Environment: real
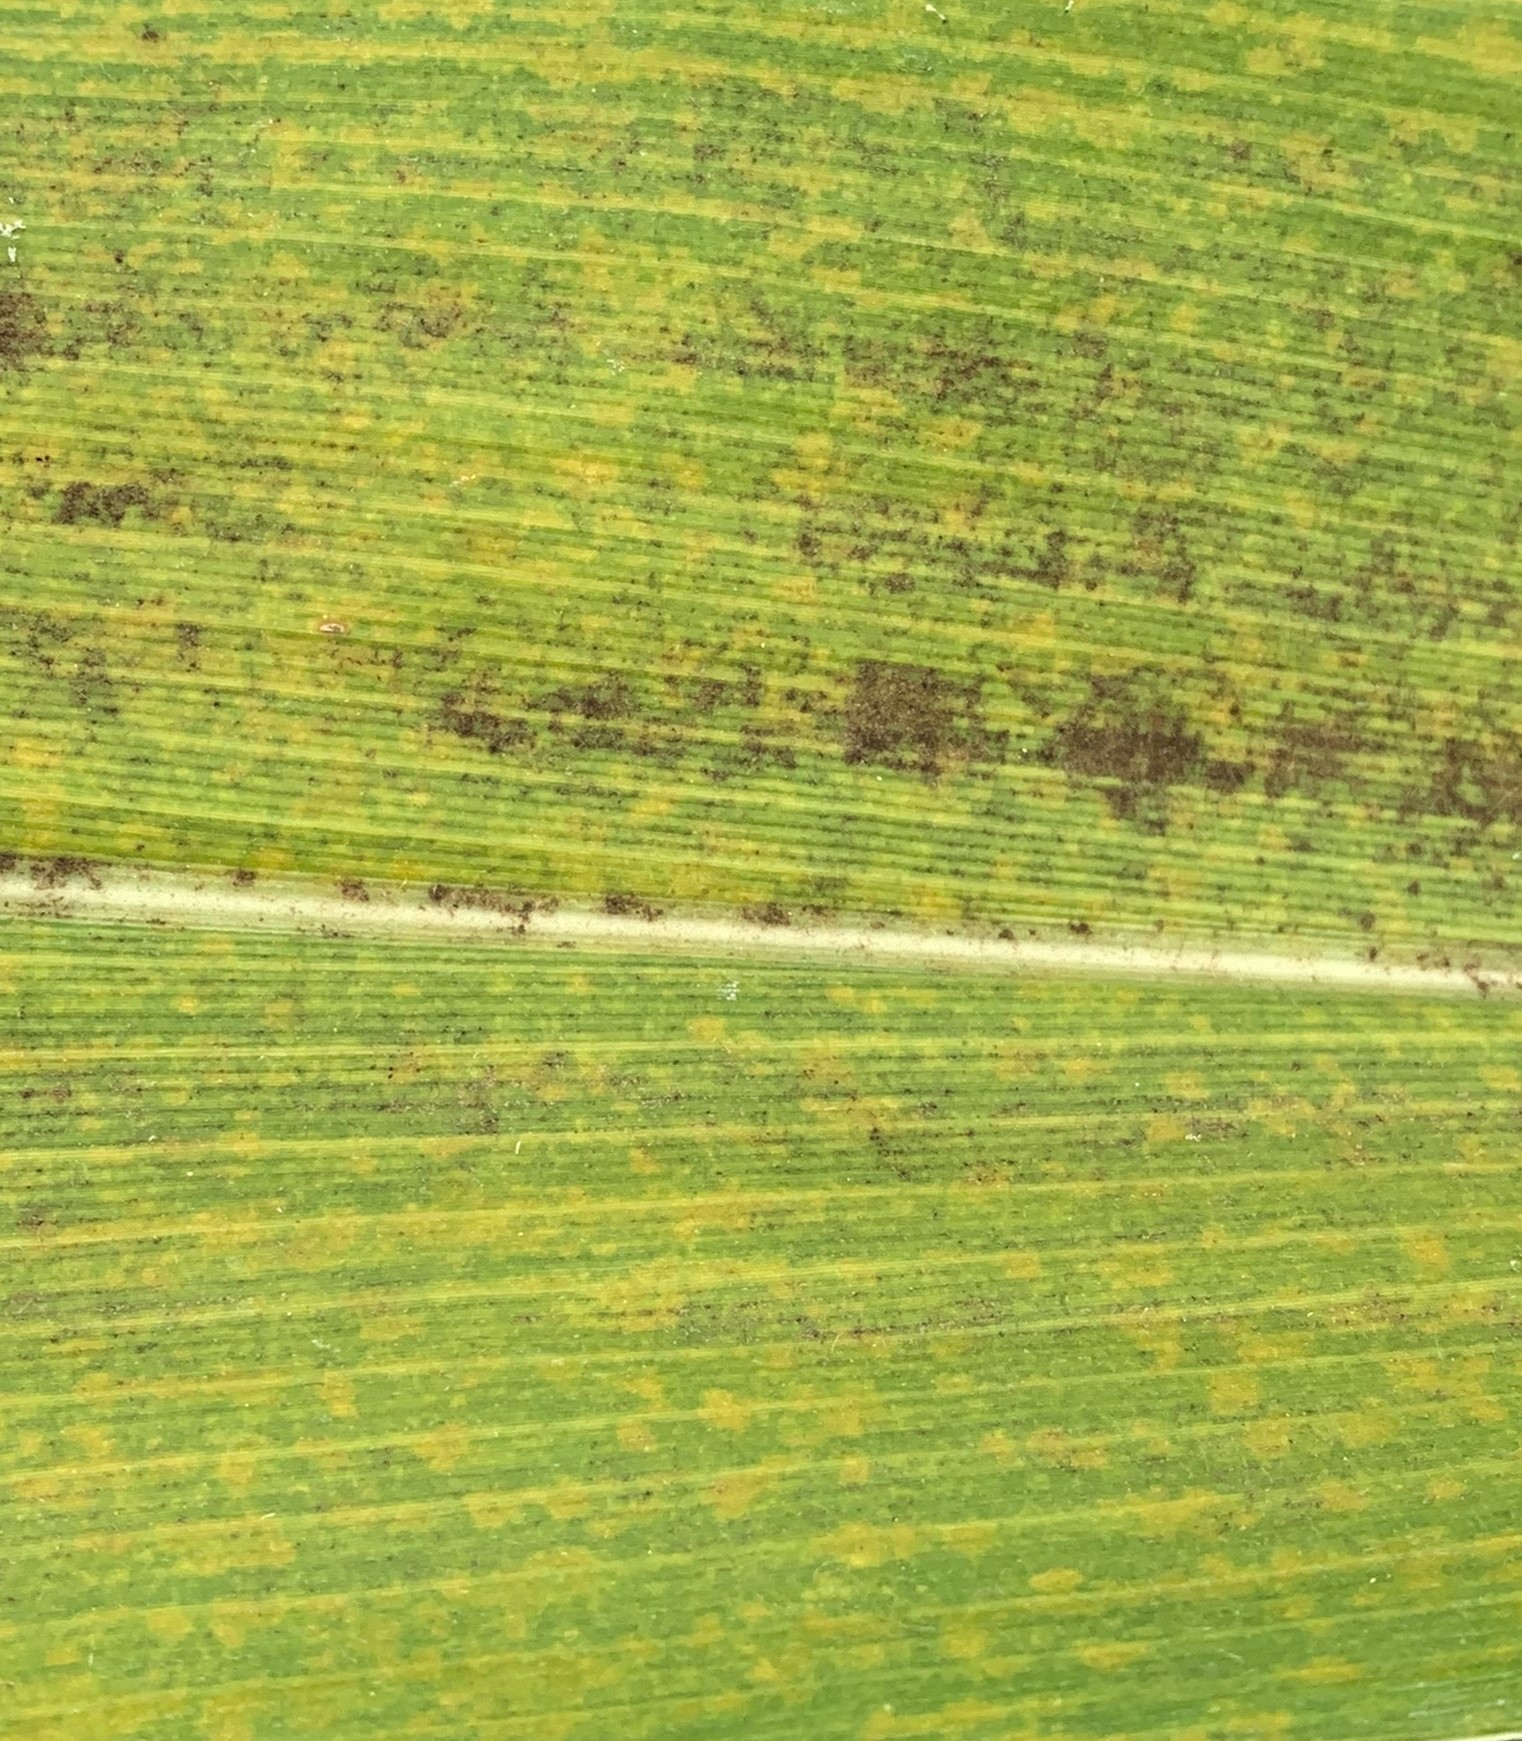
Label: lethal_necrosis